Tanohata Station

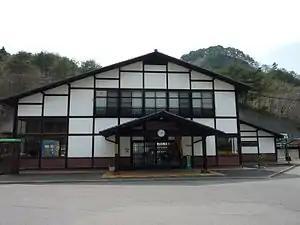
Tanohata Station in March 2010

is a railway station on the Sanriku Railway Company’s Rias Line located in the village of Tanohata, Iwate Prefecture, Japan.